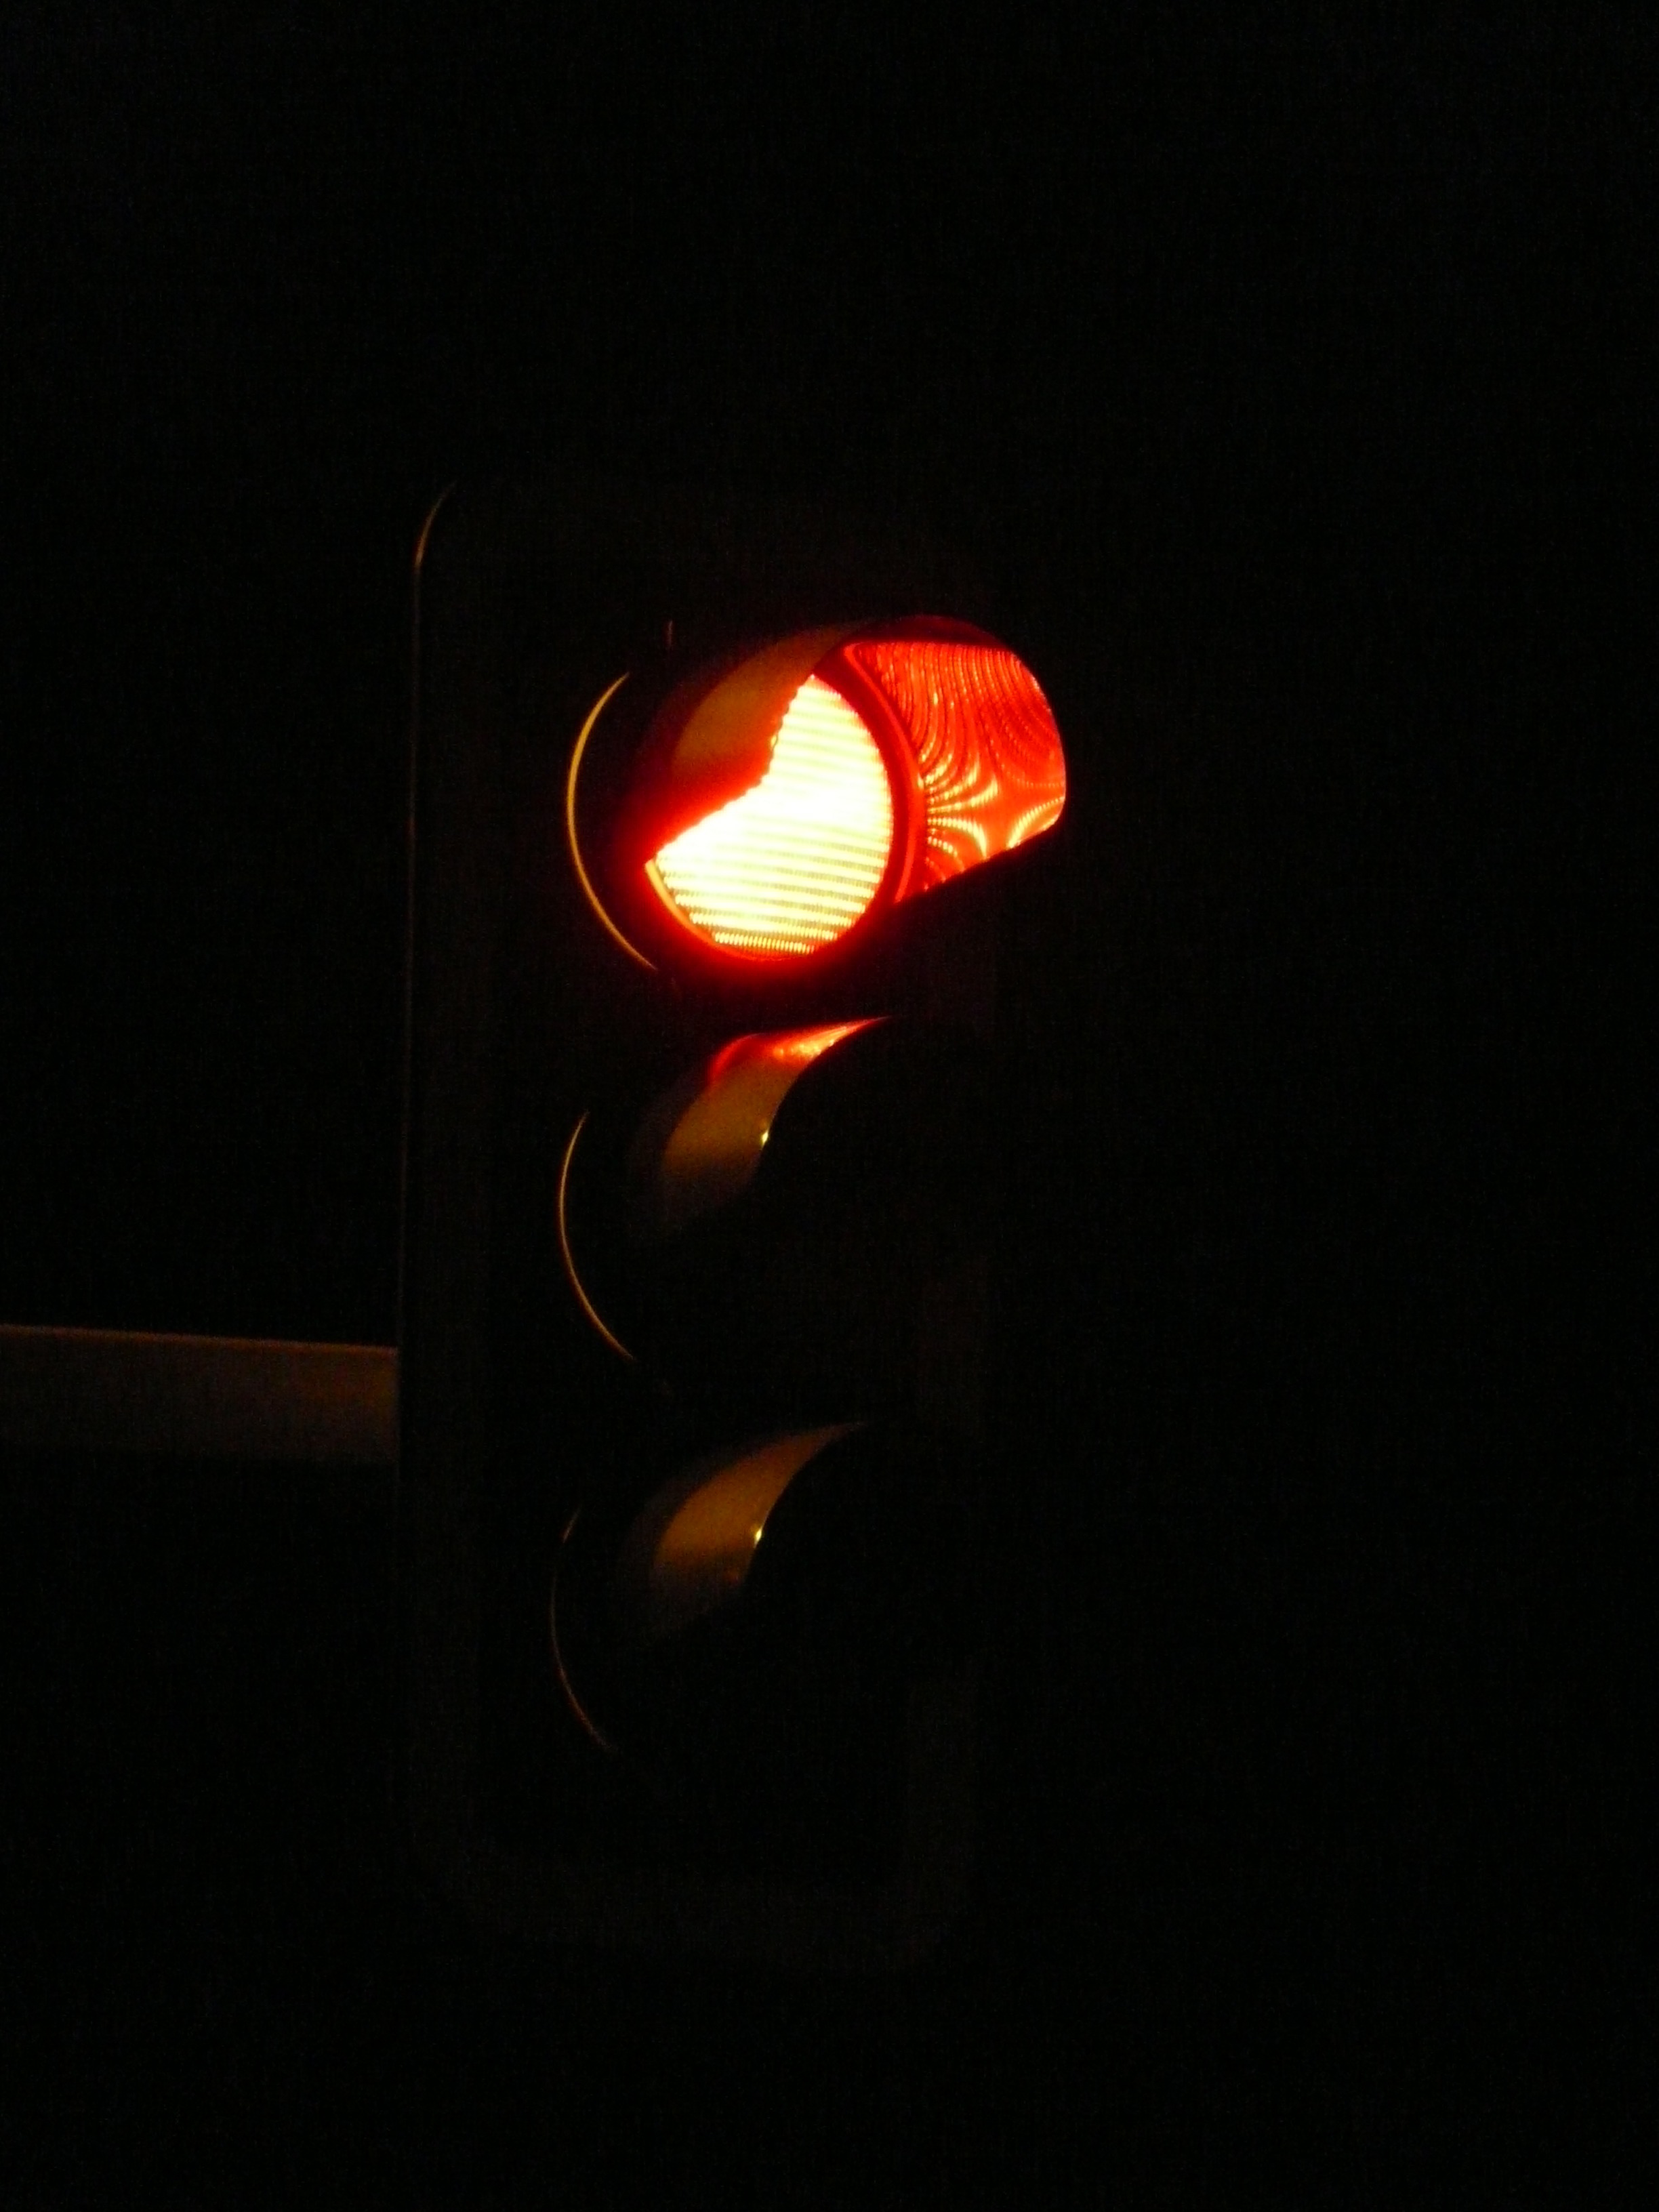
light, road, night, petal, red, flame, darkness, lighting, light fixture, organ, macro photography, traffic lights, light signal, traffic signal